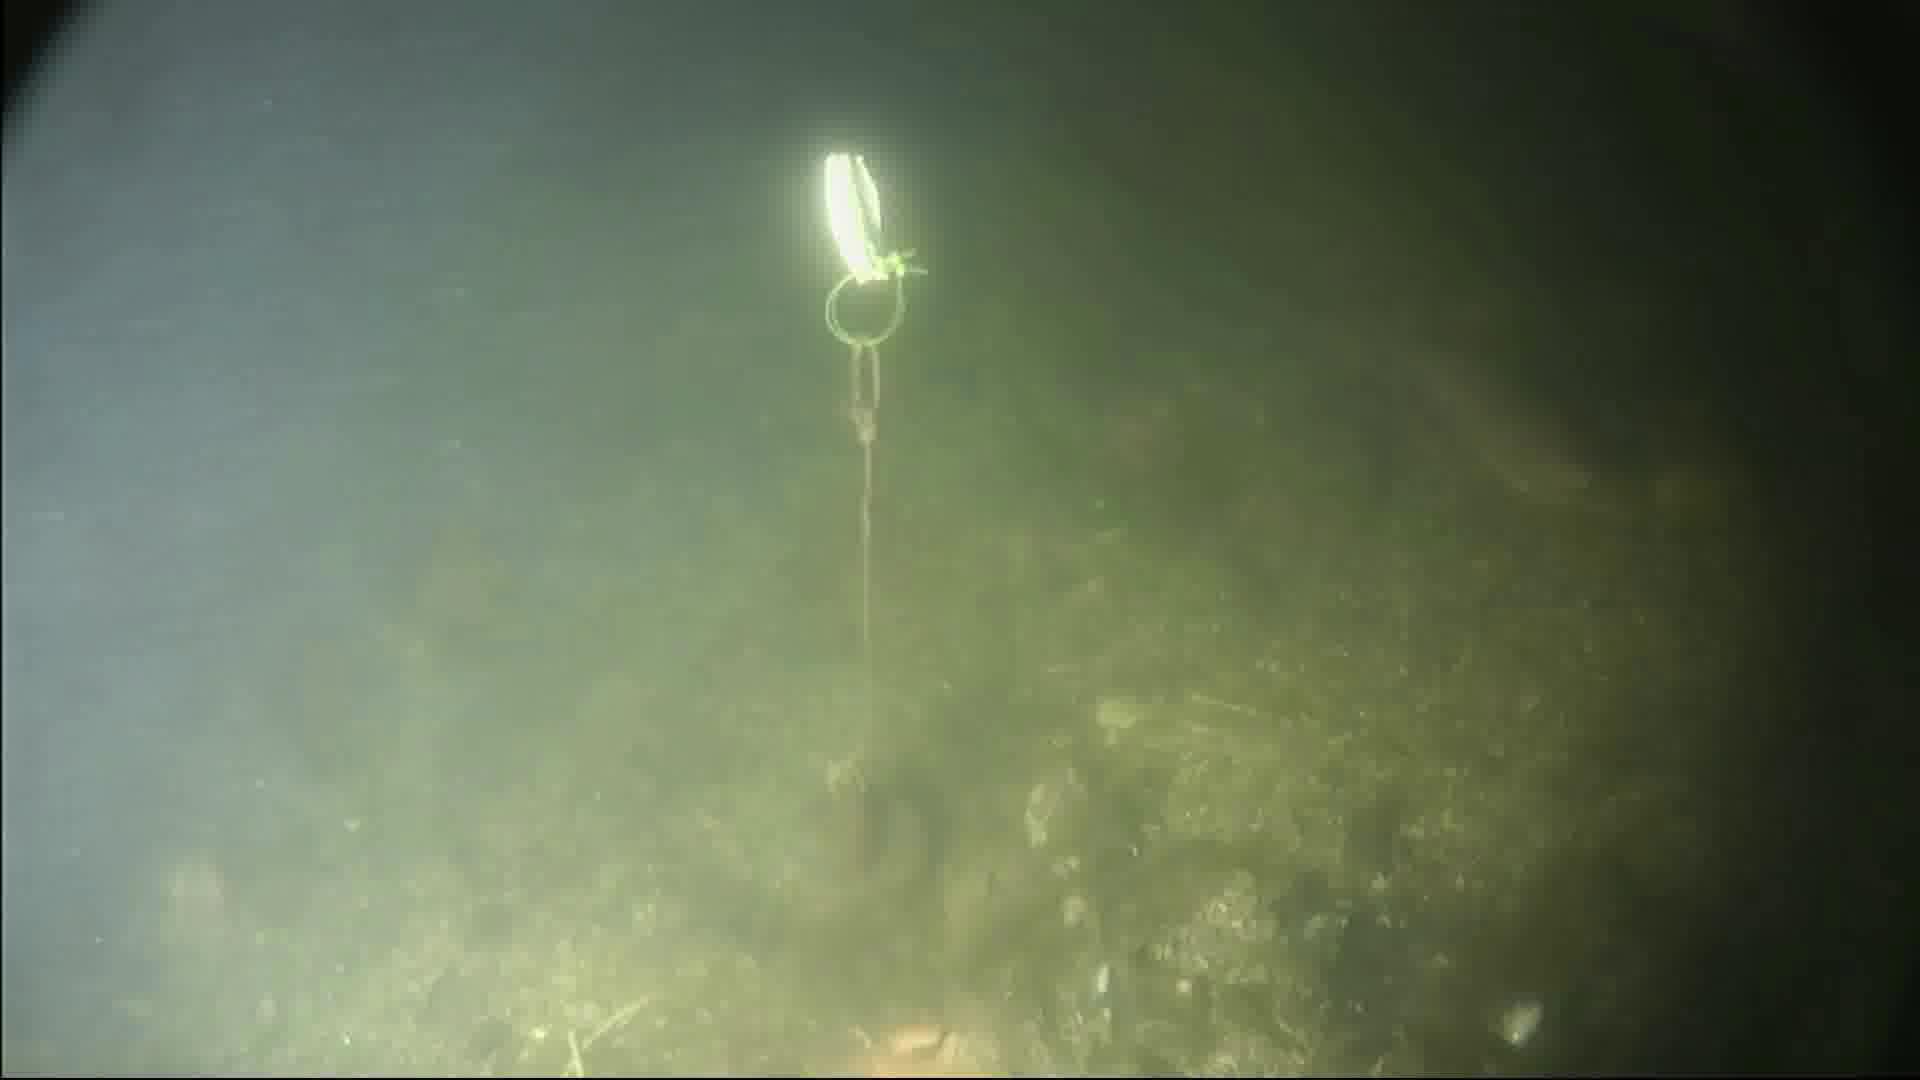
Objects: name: fish
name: starfish